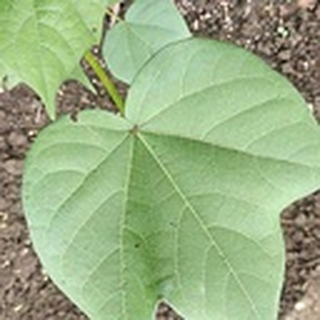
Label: healthy_cotton